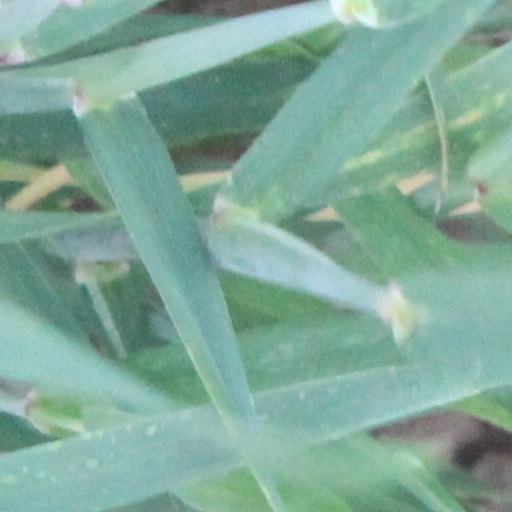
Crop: wheat